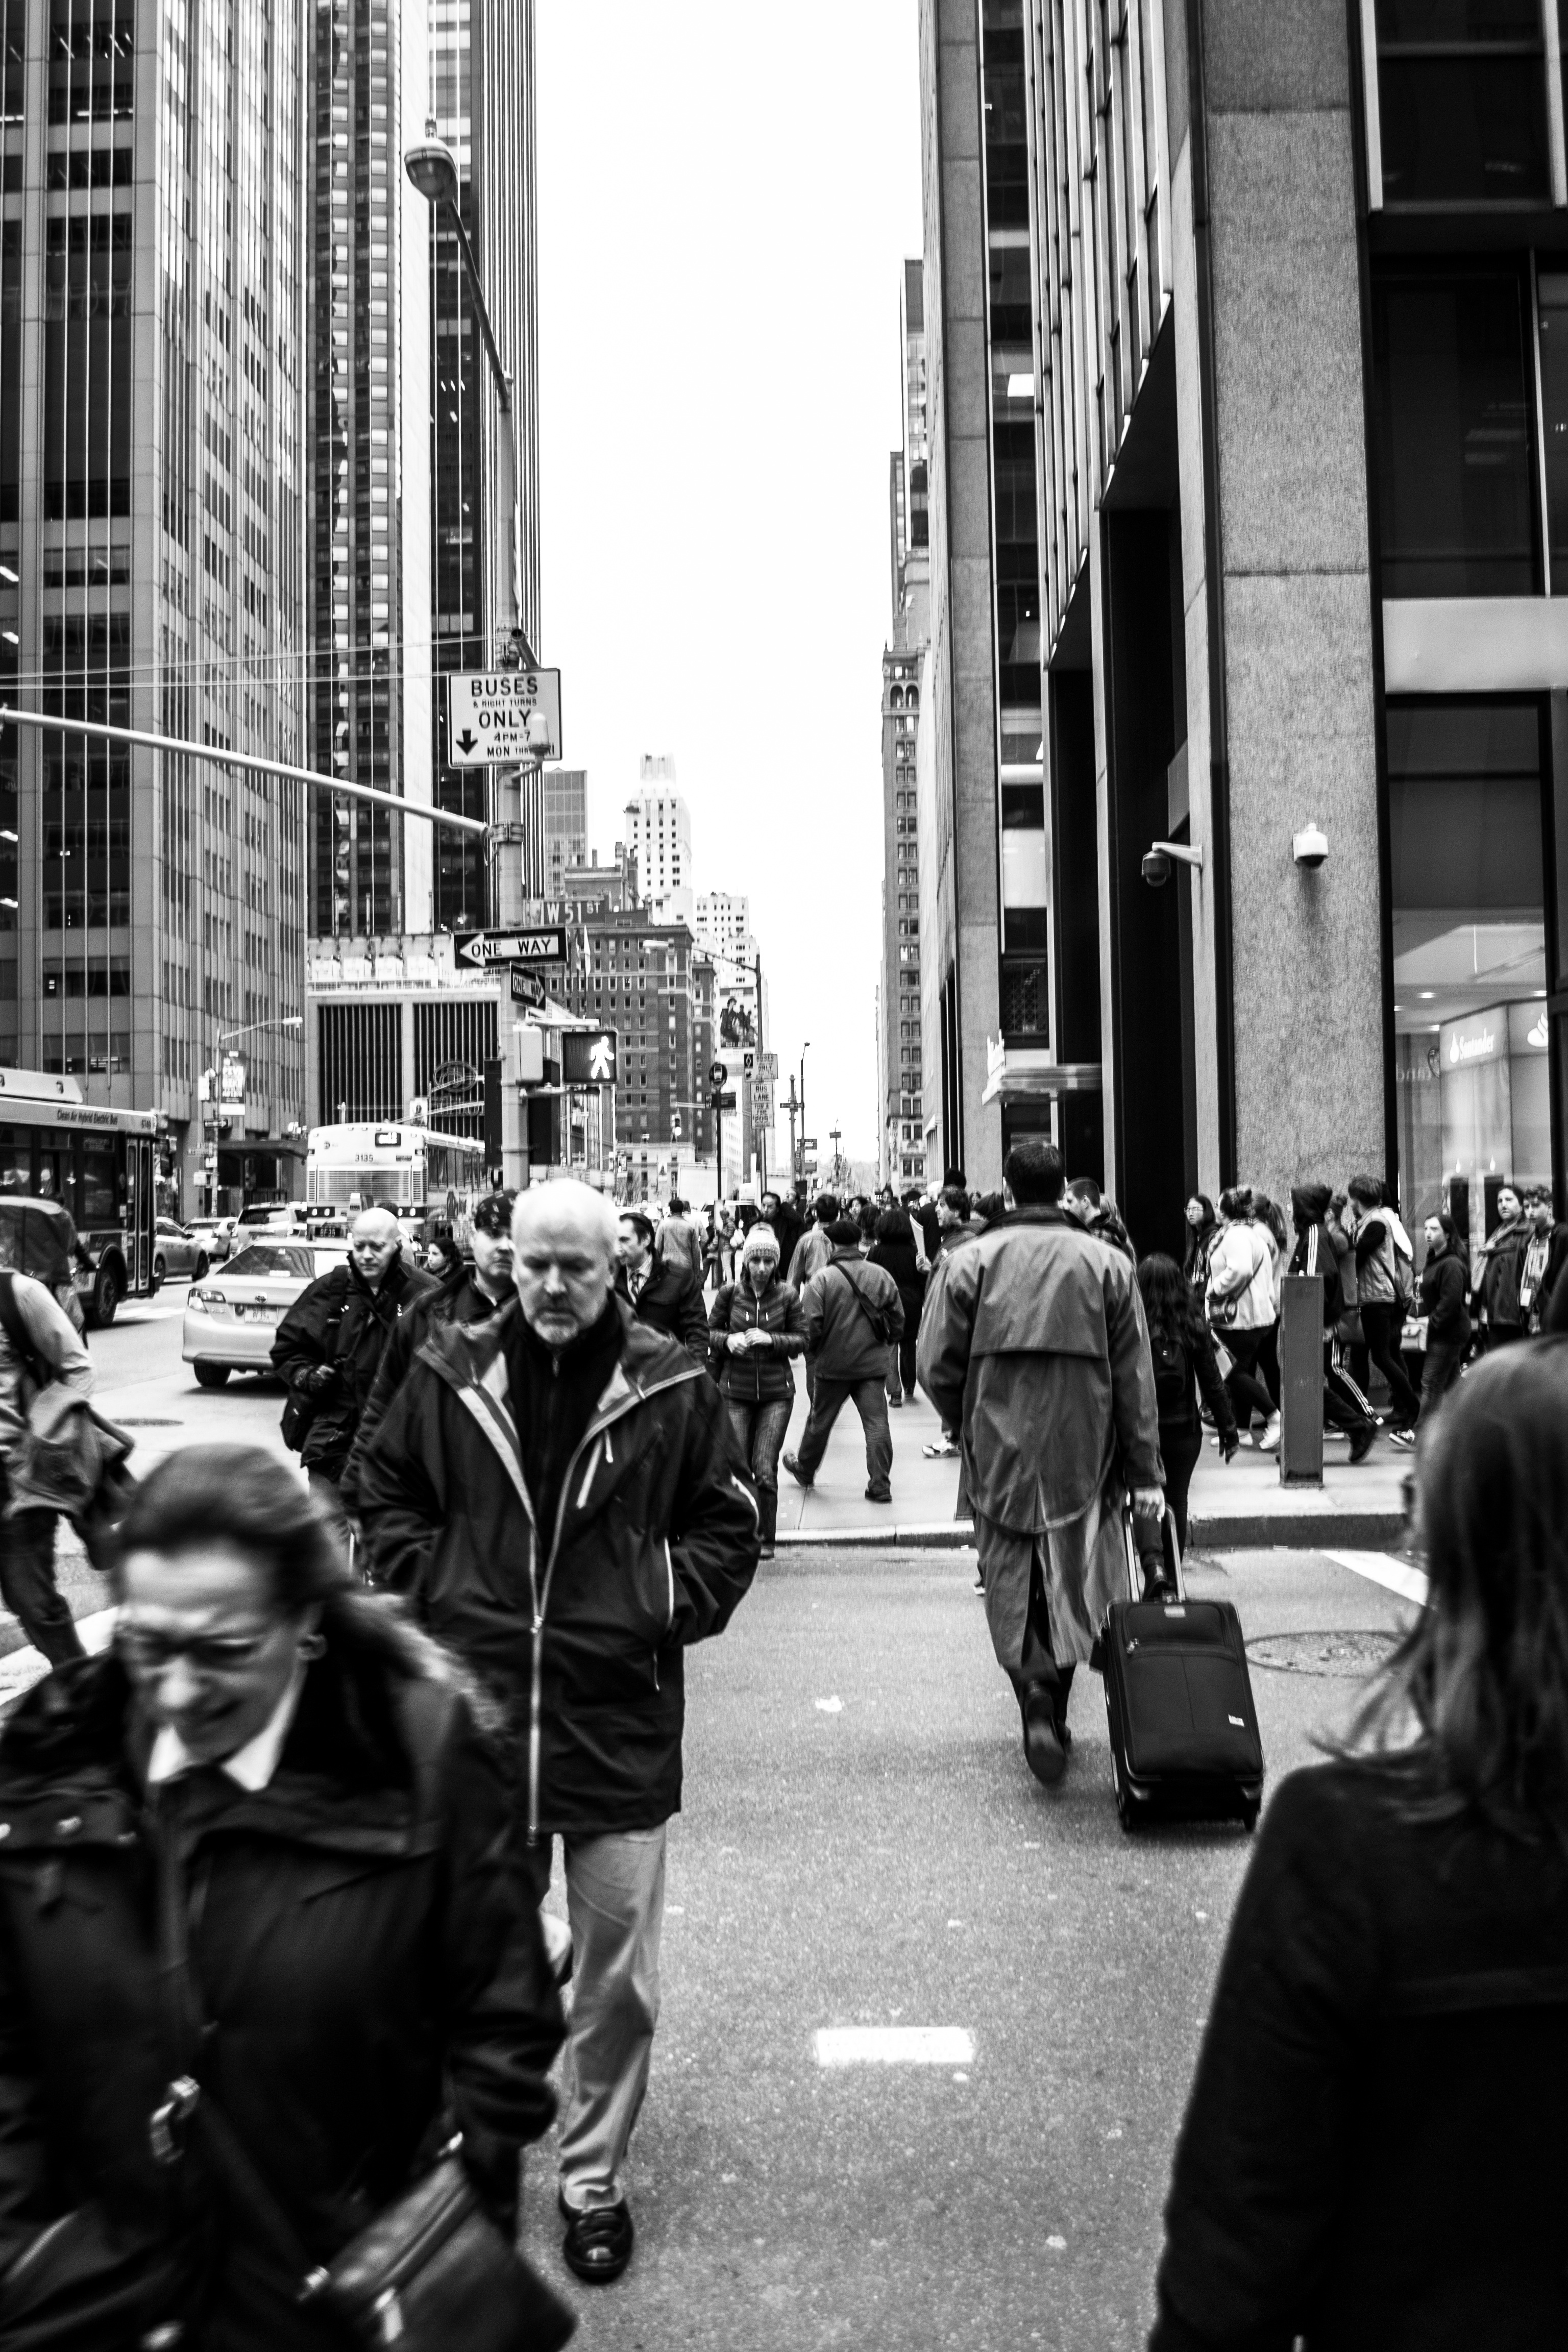
pedestrian, black and white, people, road, street, city, crowd, downtown, black, monochrome, infrastructure, photograph, demonstration, urban area, monochrome photography